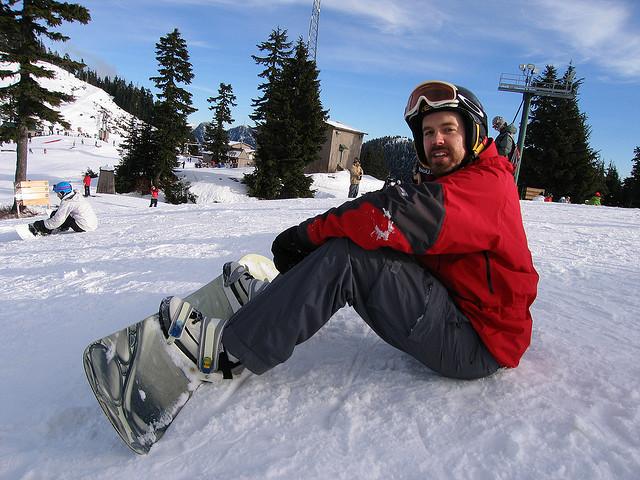
A man sitting down in the snow with snowboard gear